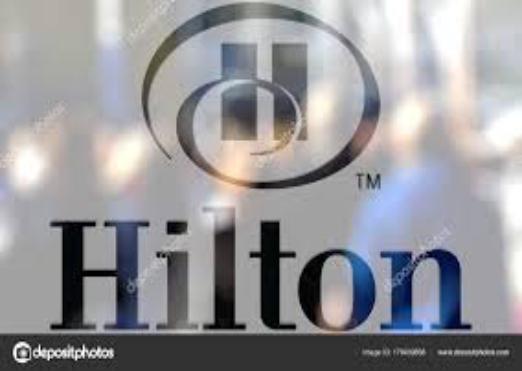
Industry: Others